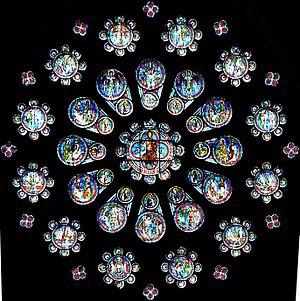
Cathédrale de Chartres (classée, 1862), rose de la façade occidentale le Jugement Dernier datée vers 1215.
La rosace du jugement dernier de Chartres forme la rosace ouest de la cathédrale Notre-Dame de Chartres, numéroté 143 dans le Corpus vitrearum.